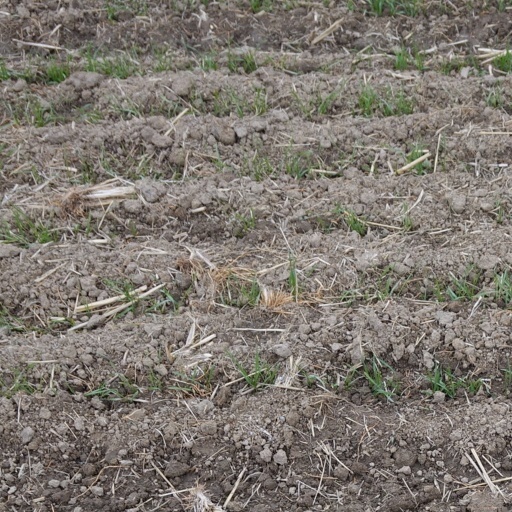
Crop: wheat